Holmes–Tallman House

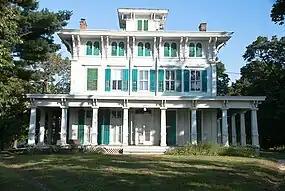

The Holmes–Tallman House was a large farmhouse with Carpenter's Italianate style located northwest of Jamesburg, at the corner of County Route 535 (Cranbury-South River Road) and County Route 522 (Rhode Hall Road, formerly Brown's Corner Road), in Monroe Township, Middlesex County, New Jersey. Also known as Brown's Corner House, it was added to the National Register of Historic Places on September 12, 1979, for its significance in architecture. It was demolished on March 10, 2025.